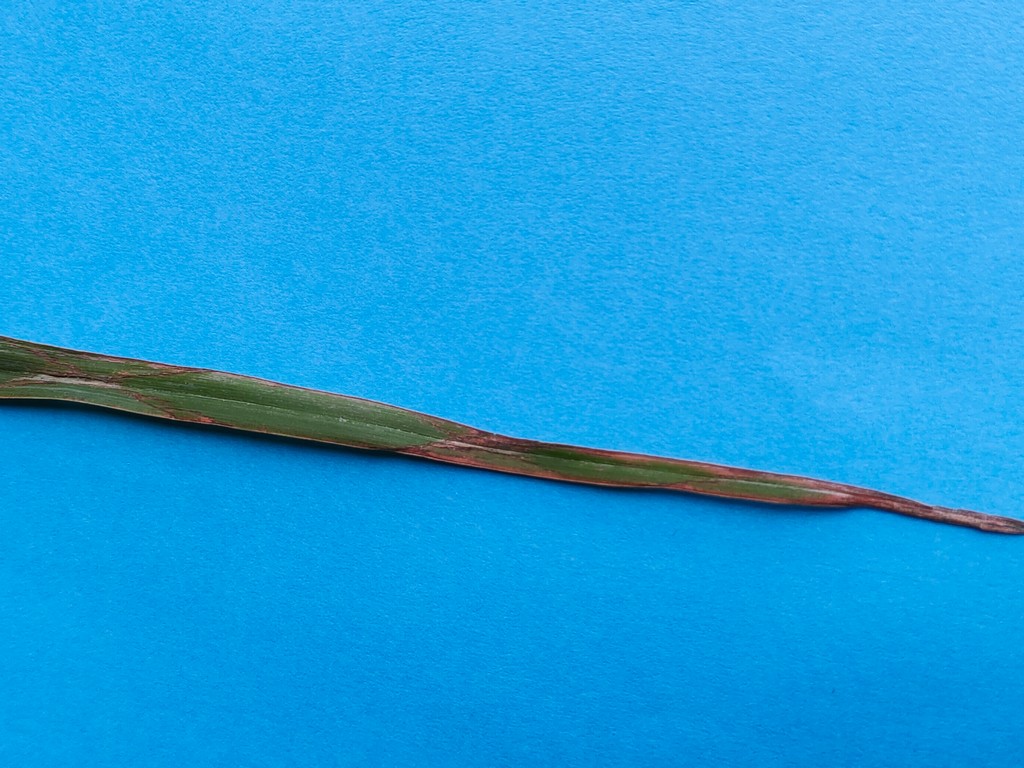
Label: Unhealthy